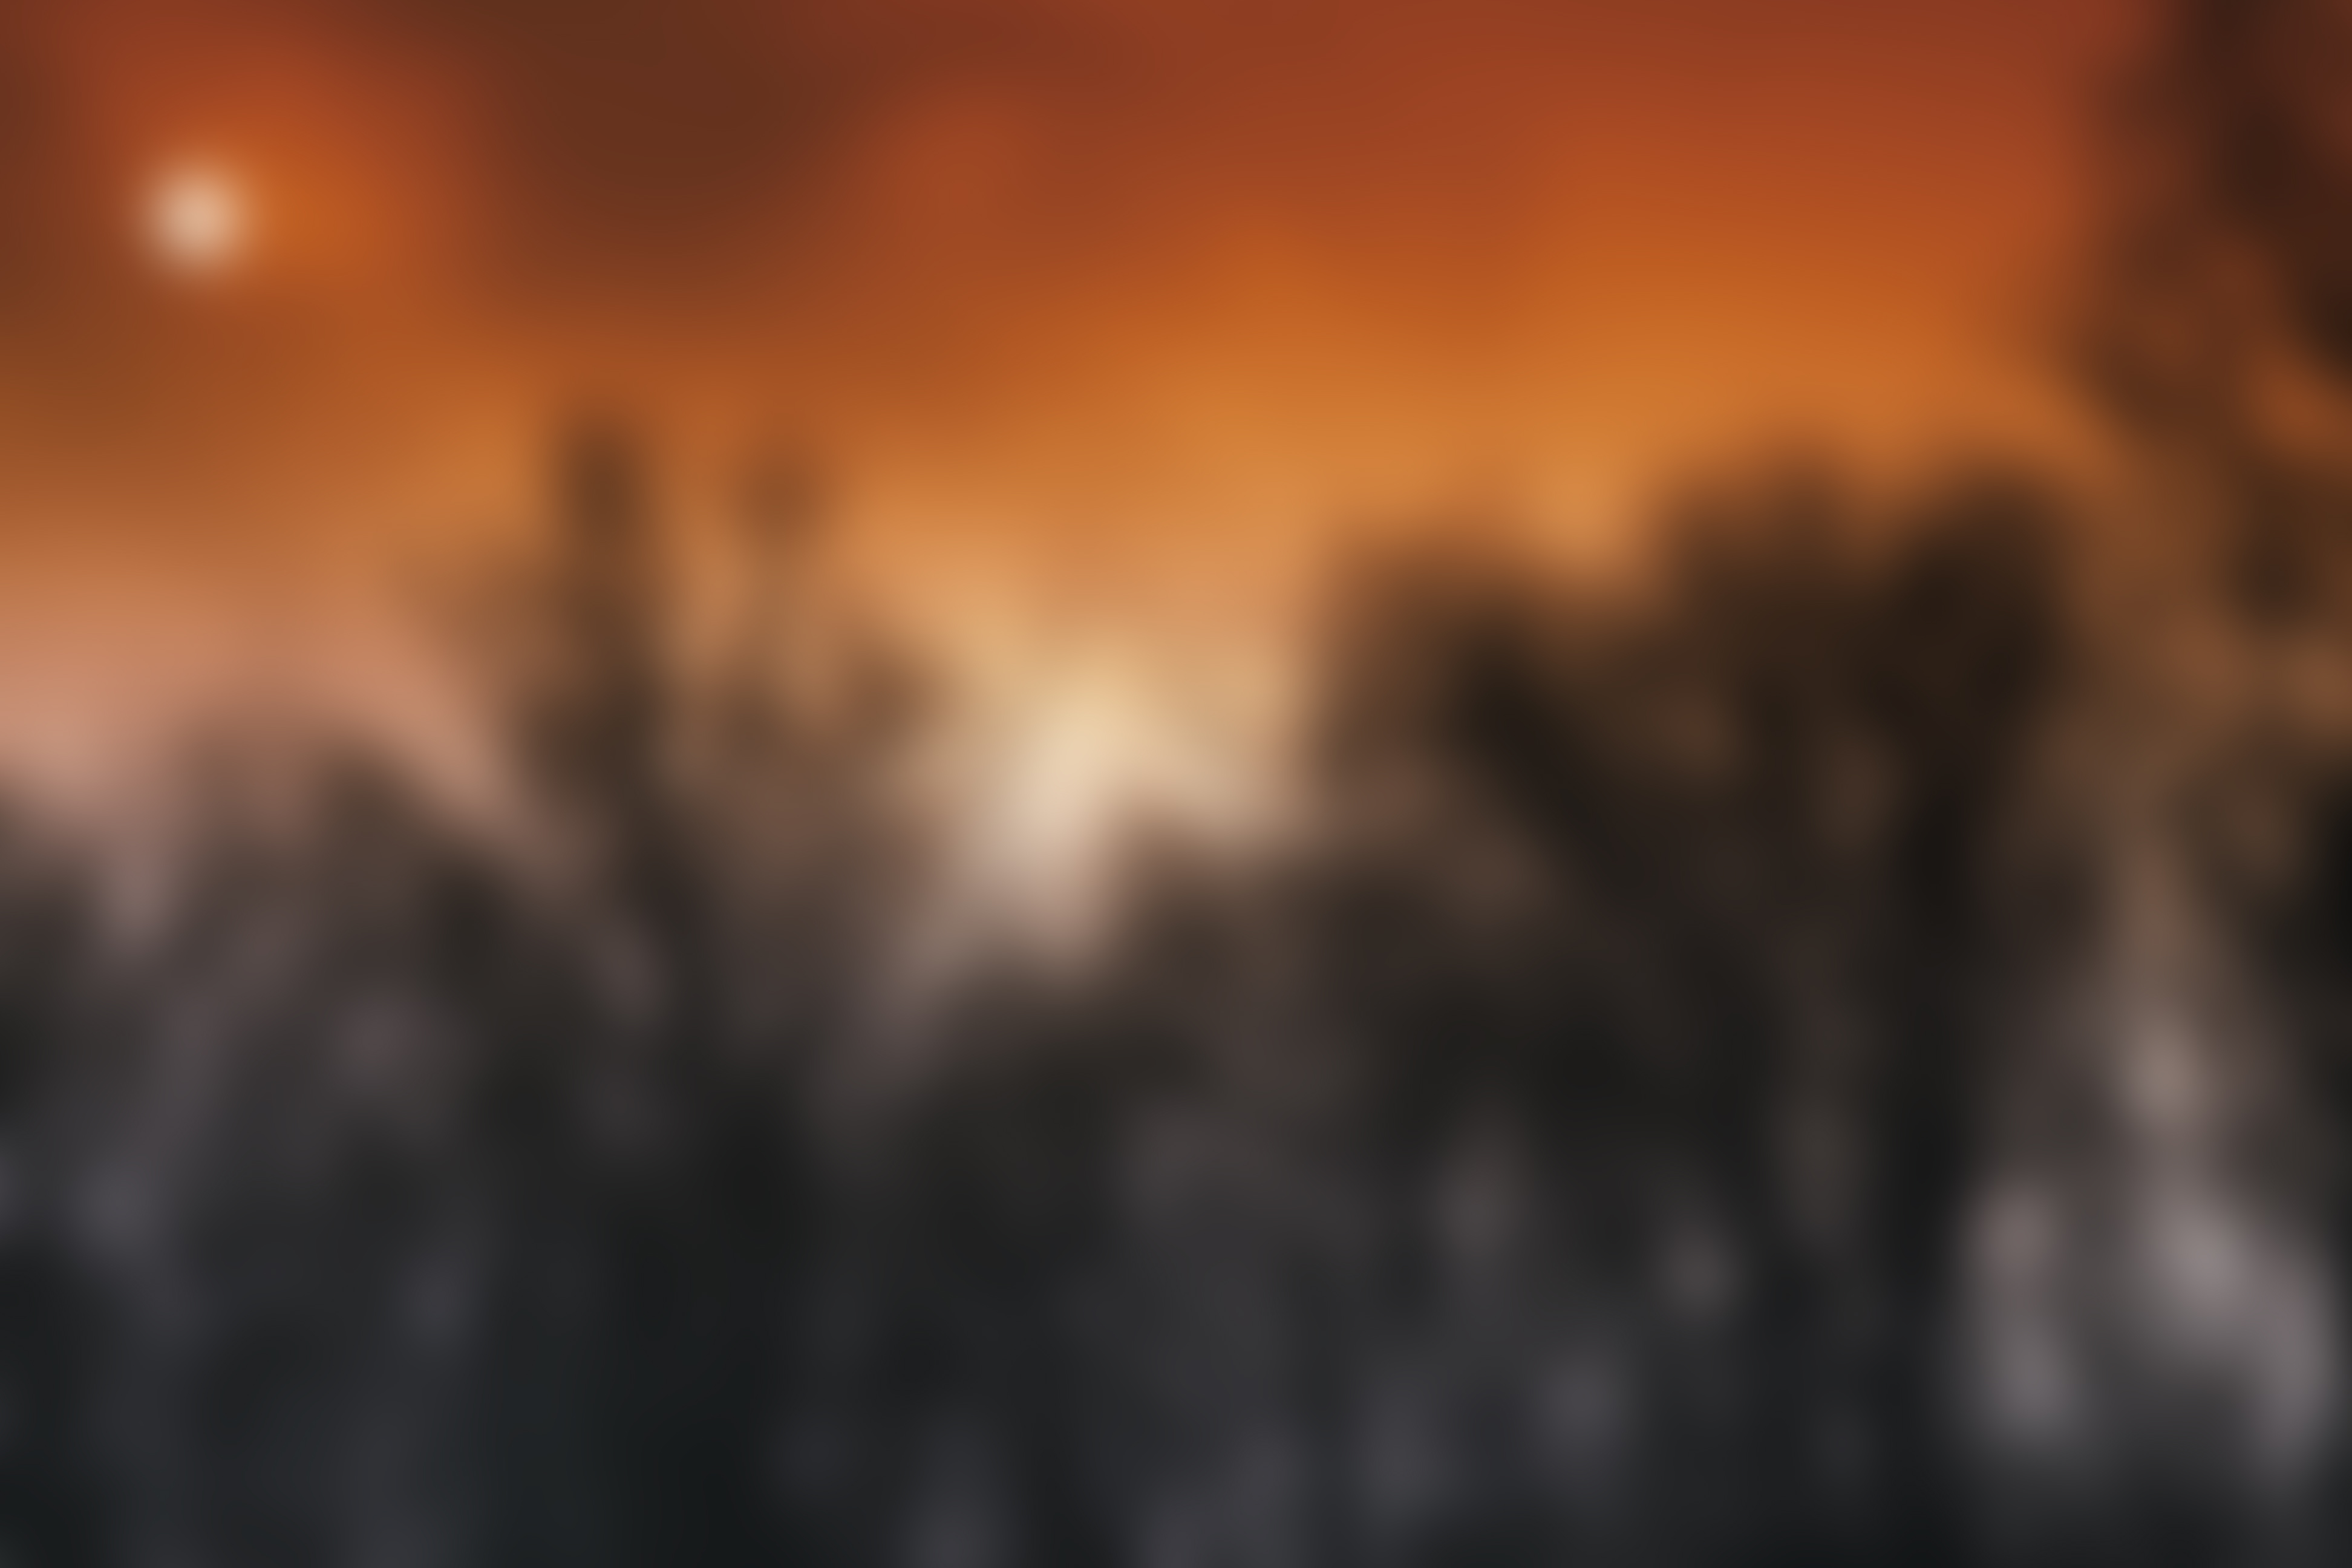
nature, grass, blur, cloud, sky, sunset, field, sunlight, morning, dawn, atmosphere, evening, reflection, darkness, blurred, trees, background, macro photography